Sky position (RA, Dec in degrees): 227.158, -2.283
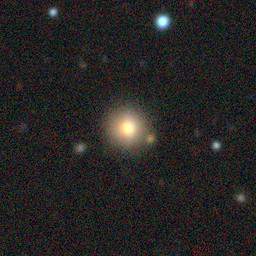
Galaxy morphology: Round Smooth Galaxies